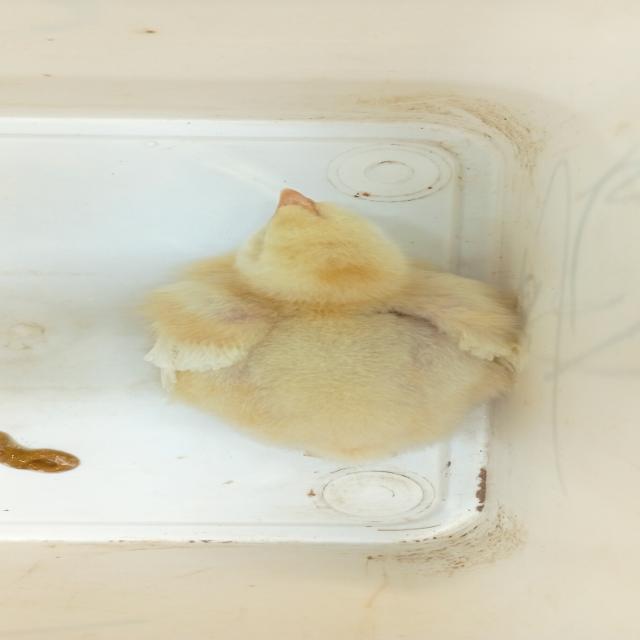
Weight: 171 g